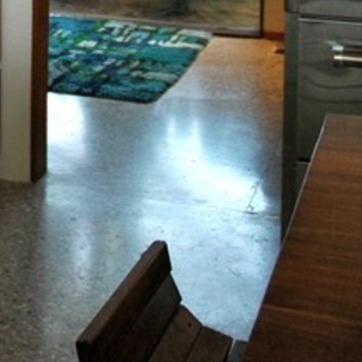
Material: polishedstone